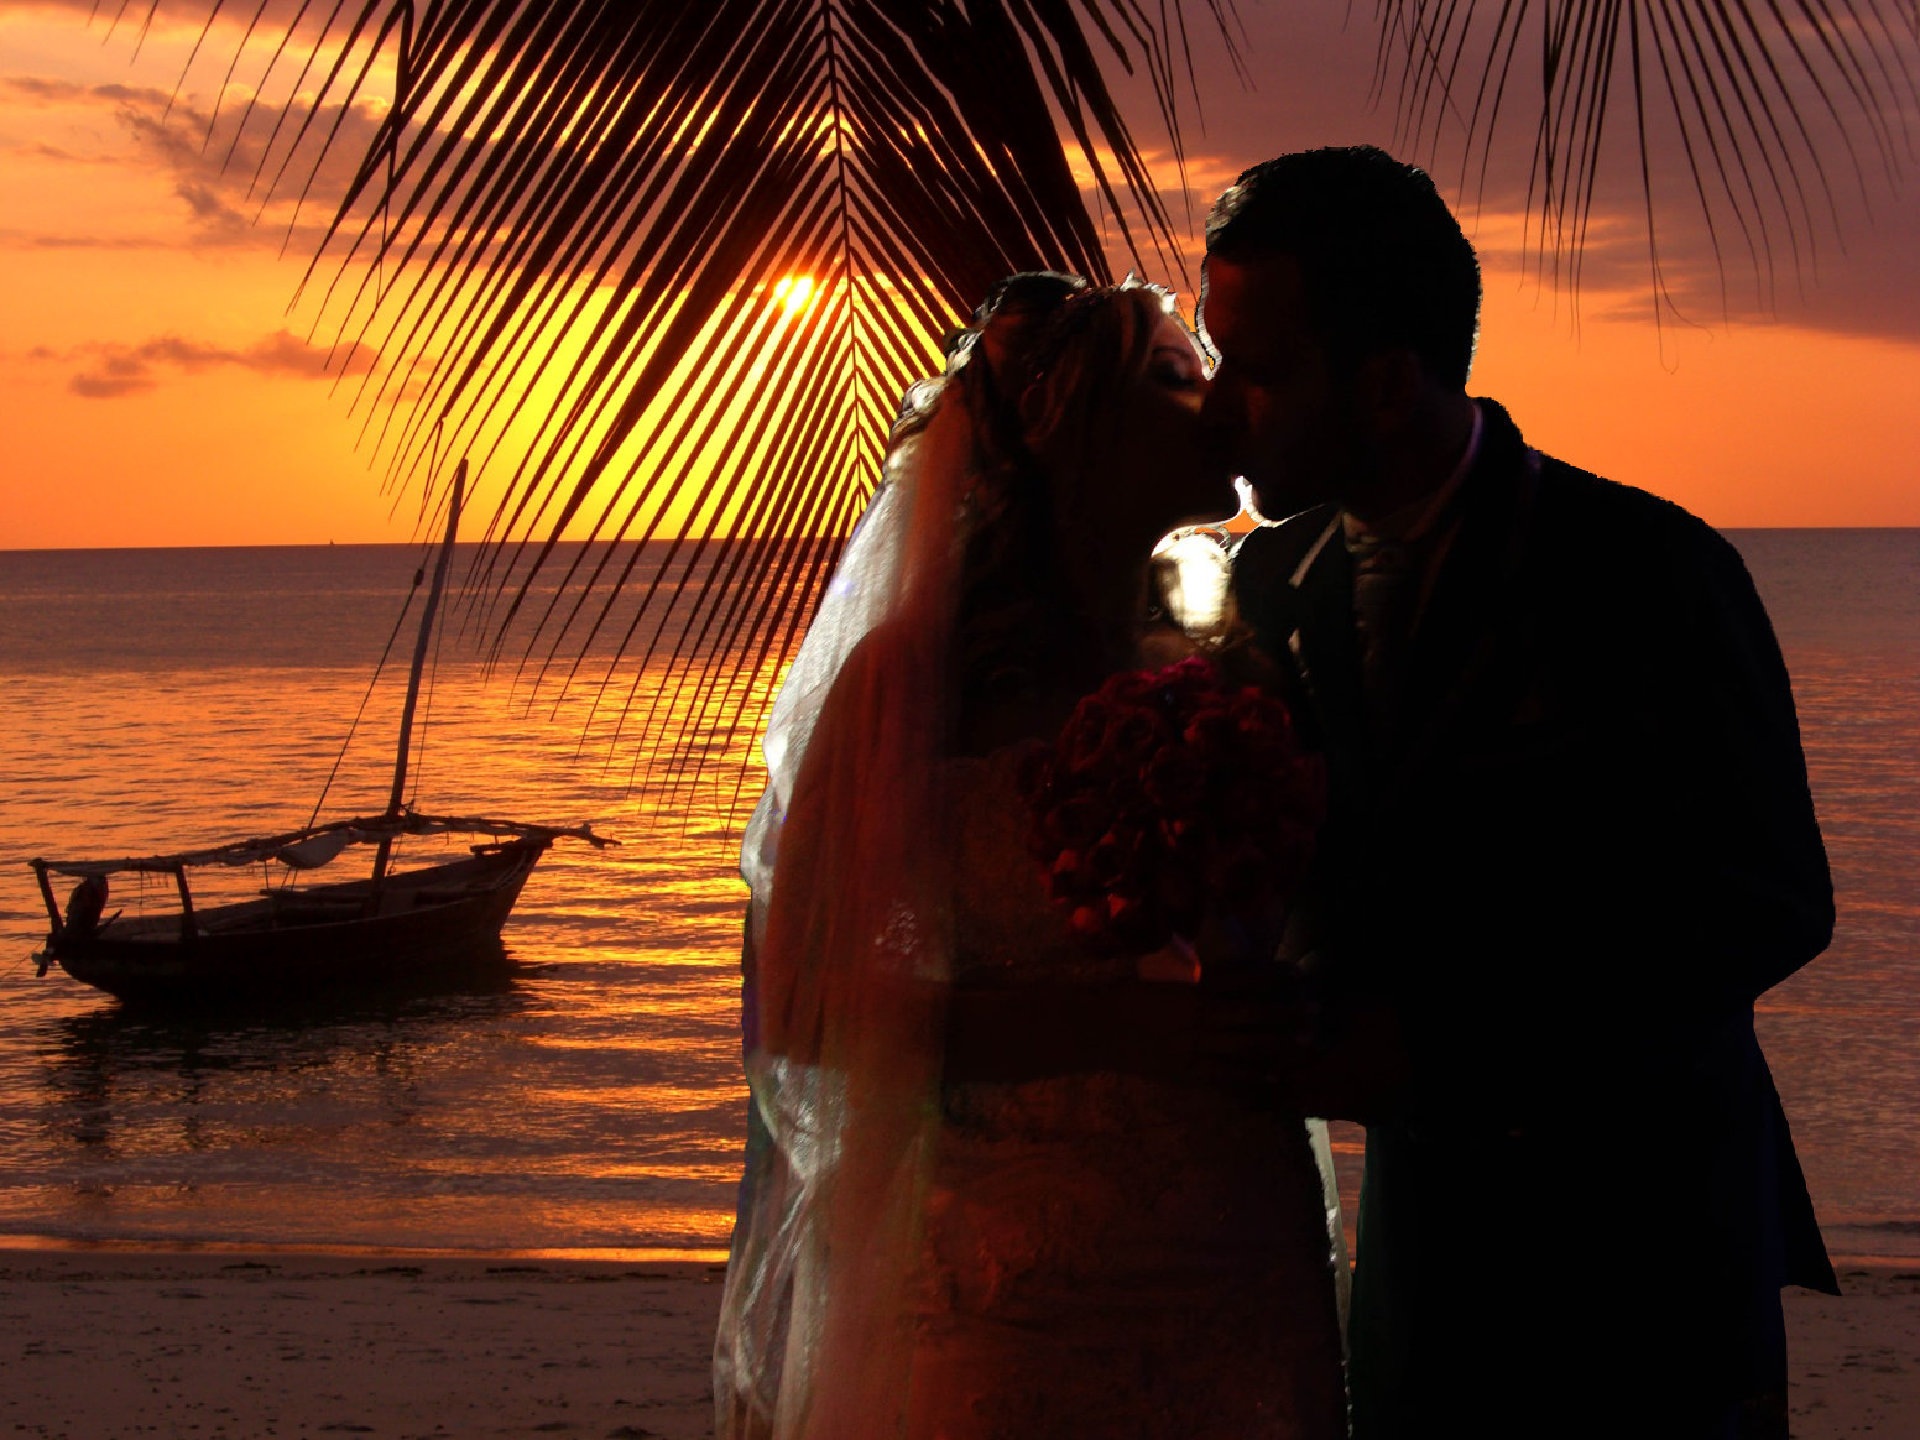
sea, sunset, love, evening, romance, romantic, wedding, relationship, temple, emotion, feeling, interaction